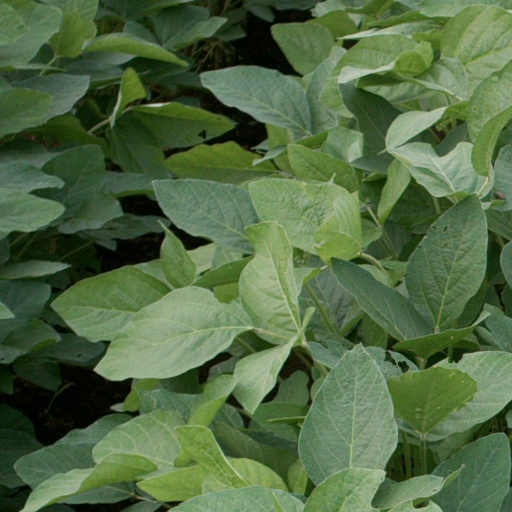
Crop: soybean